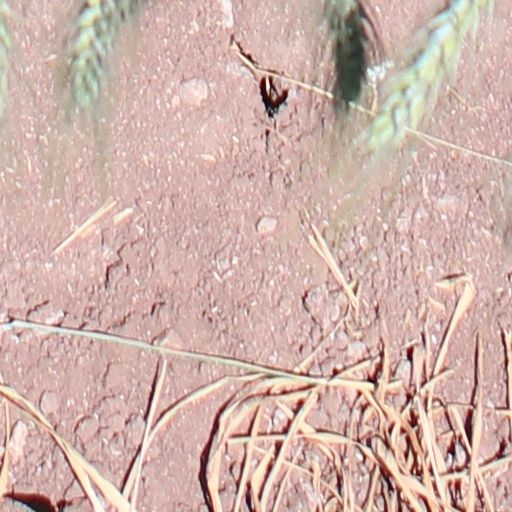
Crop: wheat